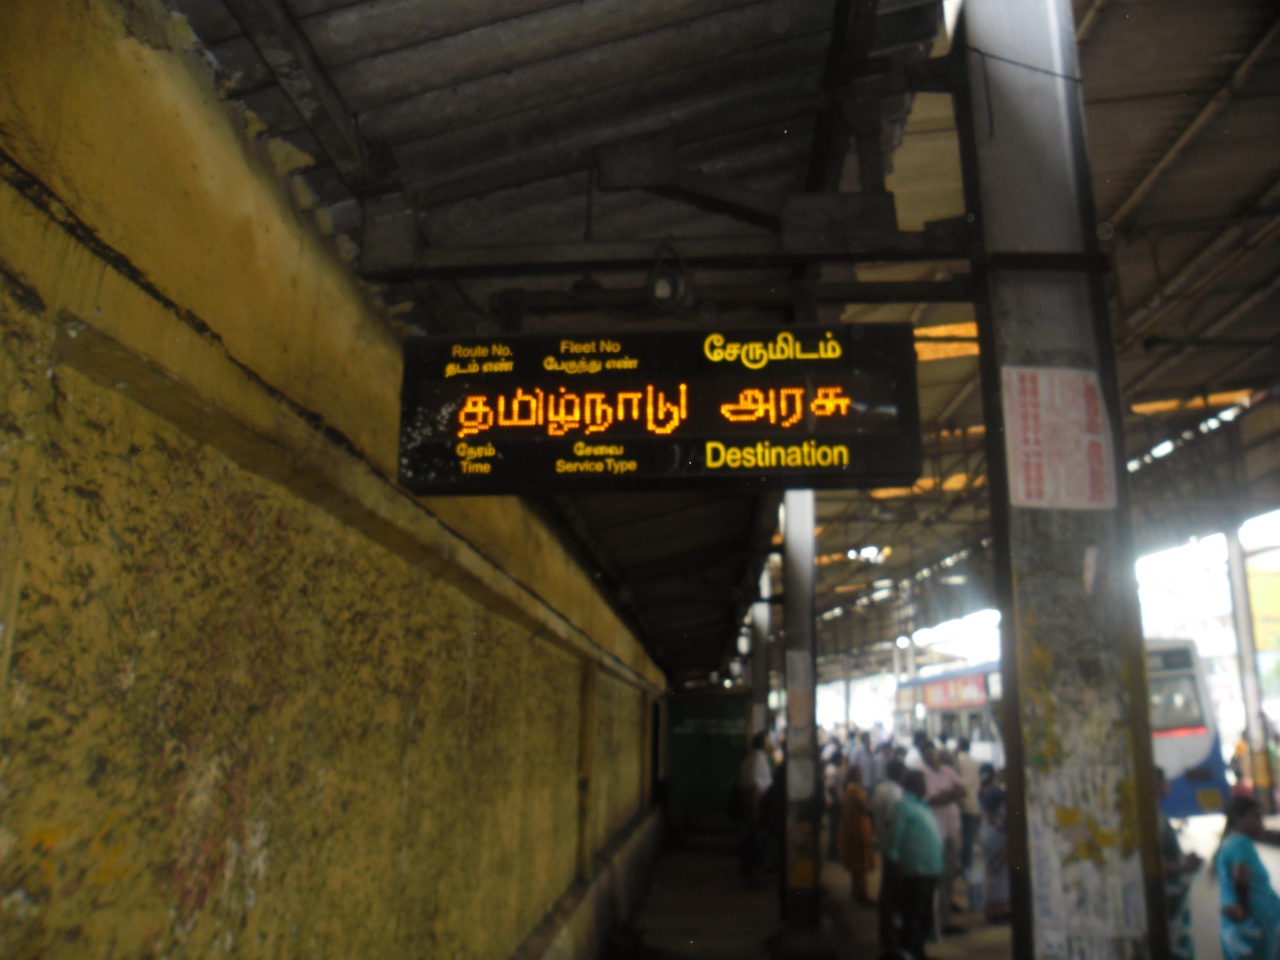
LED திரையில் மின்னும் எழுத்துகள், சைதாப்பேட்டை பேருந்து நிறுத்தம்